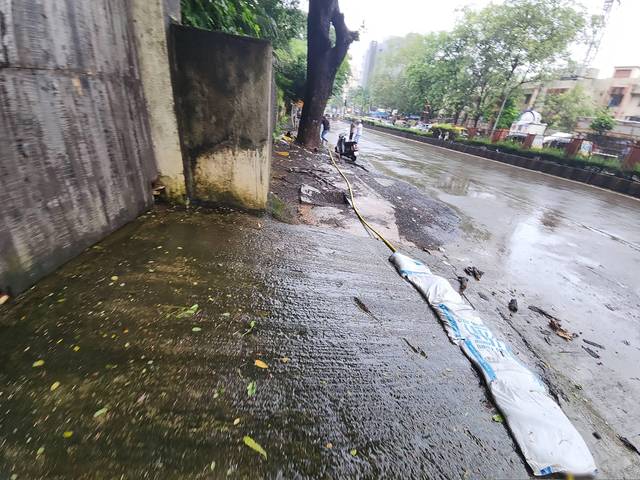
Region: India
Coordinates: 19.134, 72.848